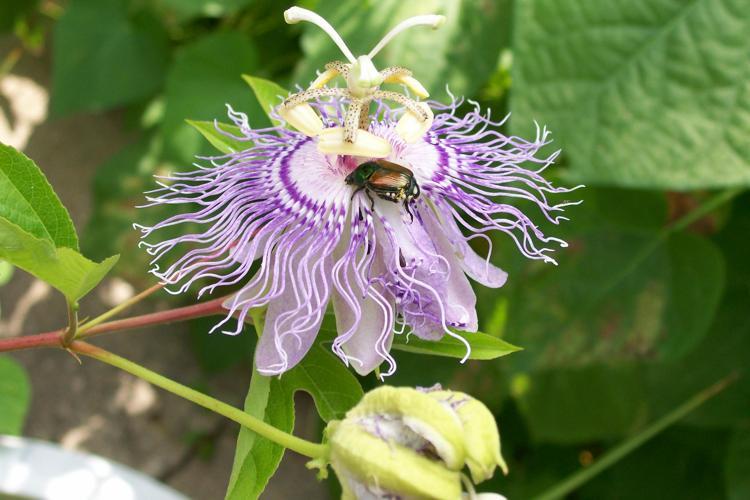
Label: passion flower